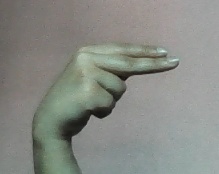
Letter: ain